George Franklin Barber

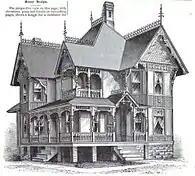
The Charles E. Bradt House, one of Barber's first designs

Barber was born in DeKalb, Illinois, in 1854, the son of Lyman and Cornelia Spring Barber. While still a young child, he moved to Marmaton, Kansas, where he lived on the farm of his sister, Olive, and her husband, William Barrett. By the 1870s, he owned an adjacent farm, where he raised plants which he advertised as "ornamental nursery stock." During this period, he learned architecture through mail-order books, namely George Palliser's "American Cottage Homes" and technical books published by A.J. Bicknell and Company. In 1884, Barber patented a nail-holding attachment for hammers.